Charles Bally

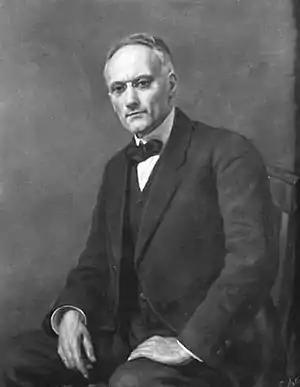
Charles Bally

Charles Bally (4 February 1865 – 10 April 1947) was a Swiss linguist who was a representative of the Geneva School of linguistics.